Marguerite Leslie

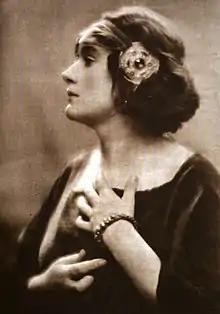
Portrait of Marguerite Leslie, photographed by Arnold Genthe

Marguerite Hedman adopted the name "Marguerite Leslie" as an actress in London, where she appeared in "Nero" (1906), "The Beauty of Bath" (1906–1907), "My Darling" (1907), "Concerning a Countess" (1907), "A Scotch Marriage" (1907–1908), "Penelope" (1909), "Preserving Mr. Panmure" (1911), "The Marionettes" (1911–1912), "At the Barn" (1912), and "The Vision of Delight" (1912).